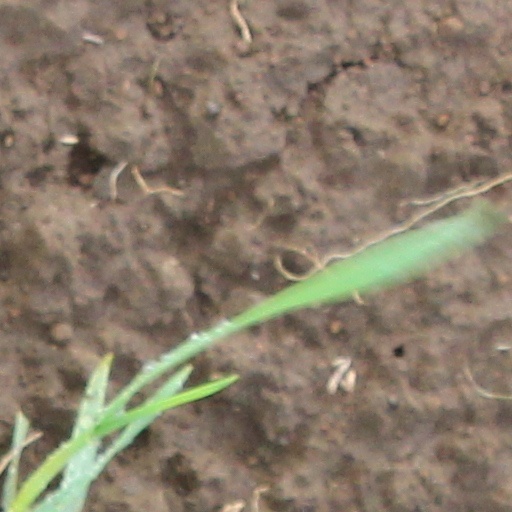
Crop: wheat